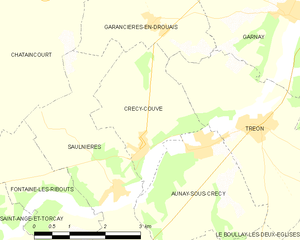
Carte de Crécy-Couvé et des communes limitrophes.
Crécy-Couvé est une commune française située dans le département d'Eure-et-Loir en région Centre-Val de Loire.